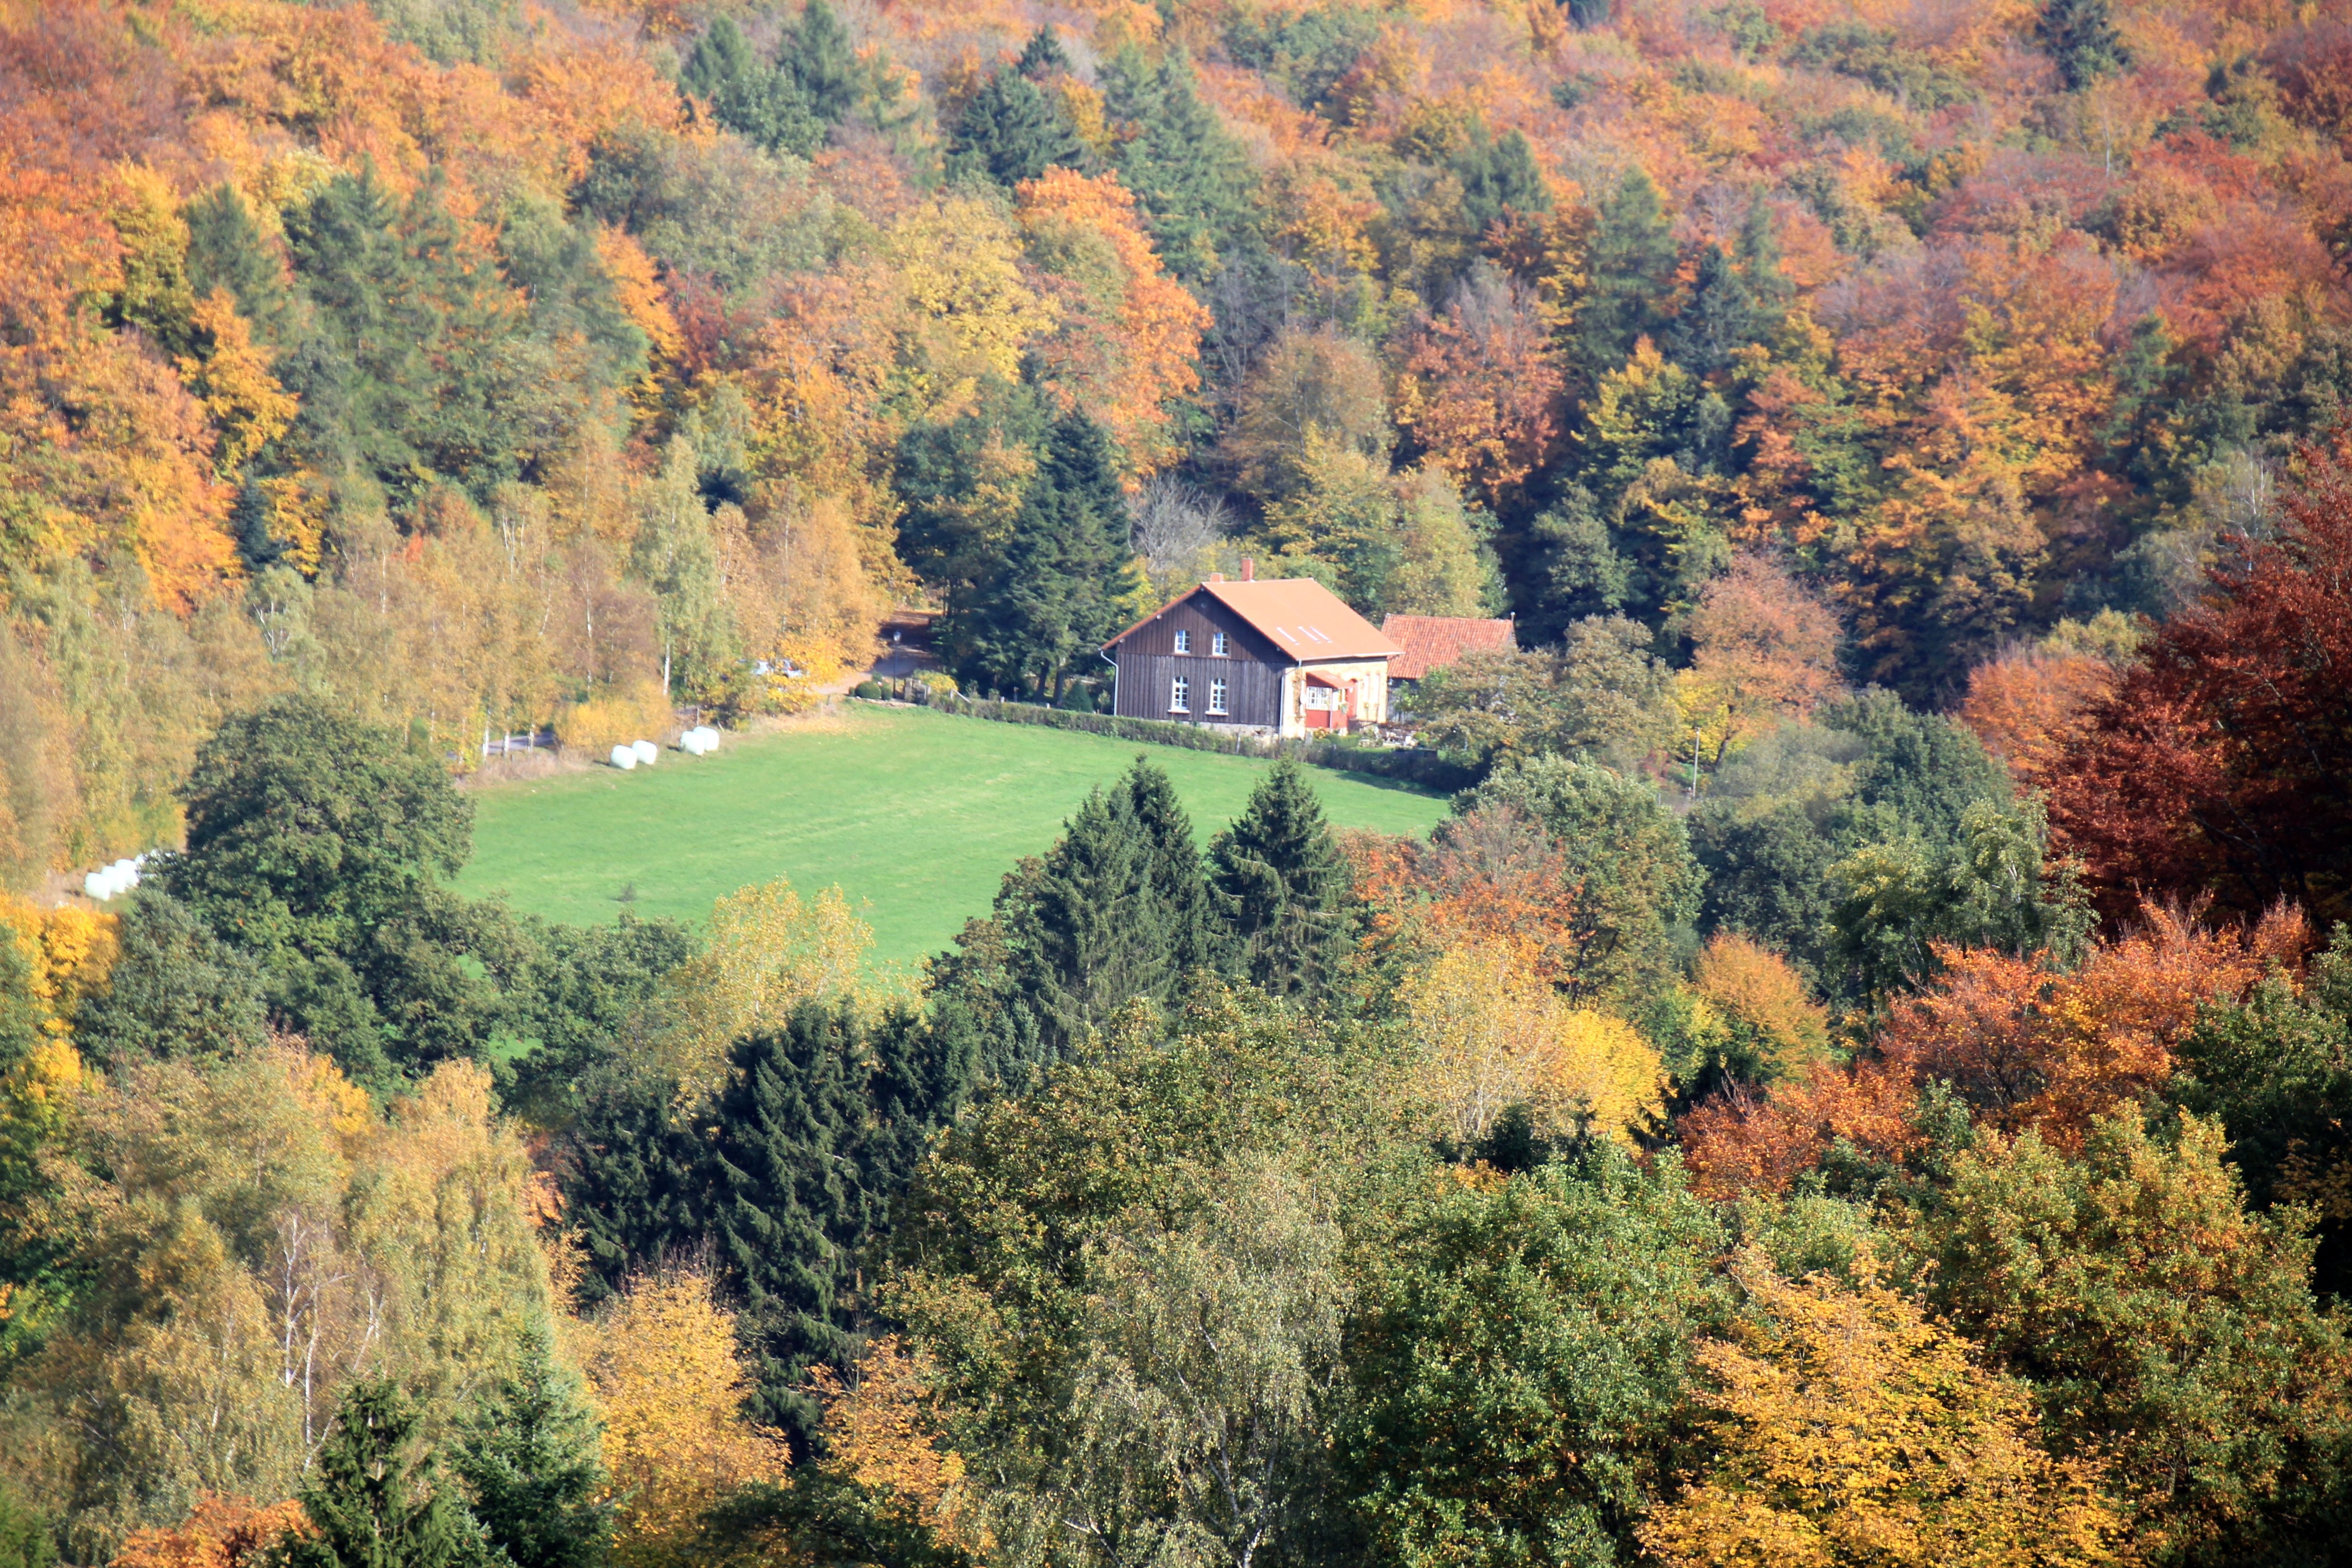
landscape, tree, nature, forest, wilderness, mountain, plant, leaf, hill, home, autumn, season, deciduous forest, woodland, habitat, ecosystem, rural area, teutoburg forest, woody plant, temperate broadleaf and mixed forest, schwalenberg, landschaftm